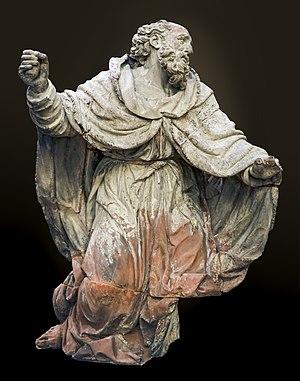
Dorothée de Saint-René est un carme français, de la Réforme de Touraine, auteur de deux ouvrages d'érudition spirituelle.
Élie est un prophète majeur dans les religions abrahamiques.